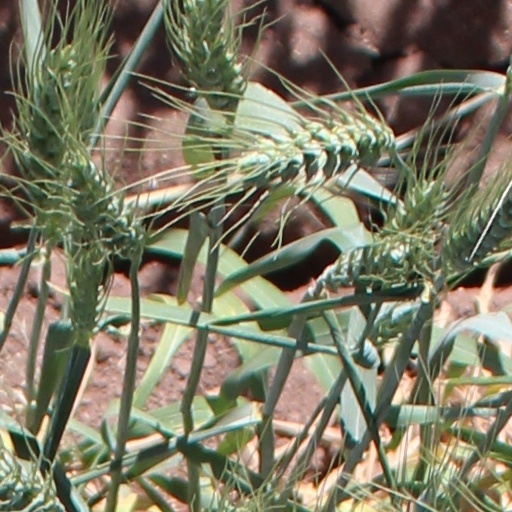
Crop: wheat